Josh Thomas (comedian)

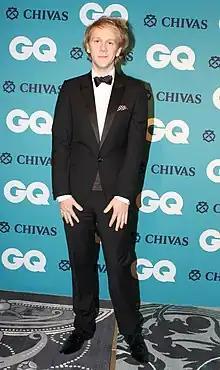
Thomas in 2012

Joshua Michael Thomas is an Australian comedian, actor, and writer. In 2005, he won the Melbourne International Comedy Festival's Raw Comedy Competition. He has since appeared on television numerous times, including as a regular and Generation Y team captain on Network 10's "Talkin' 'Bout Your Generation". In 2013, Thomas created the award-winning ABC2 and Pivot television series "Please Like Me", which he also co-wrote and starred in.